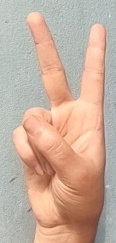
ASL sign: 2